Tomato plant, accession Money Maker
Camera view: tilt-top (135 deg); turntable rotation: 60 degrees
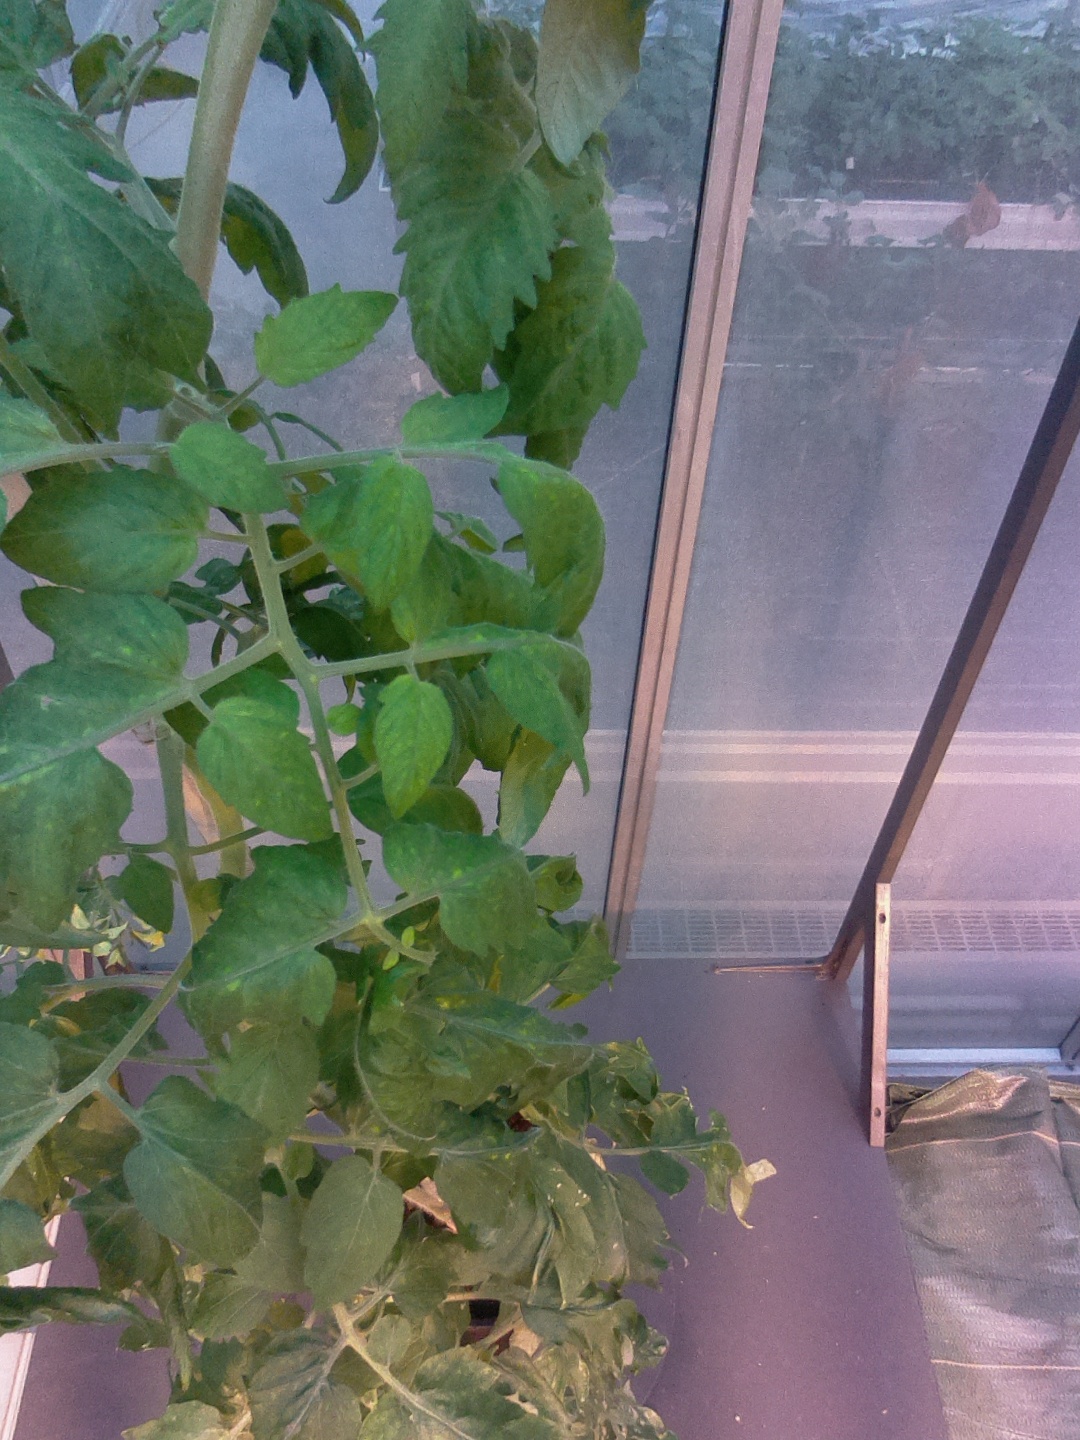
BBCH growth stage 70: Fruits at the main stem or branches visibles